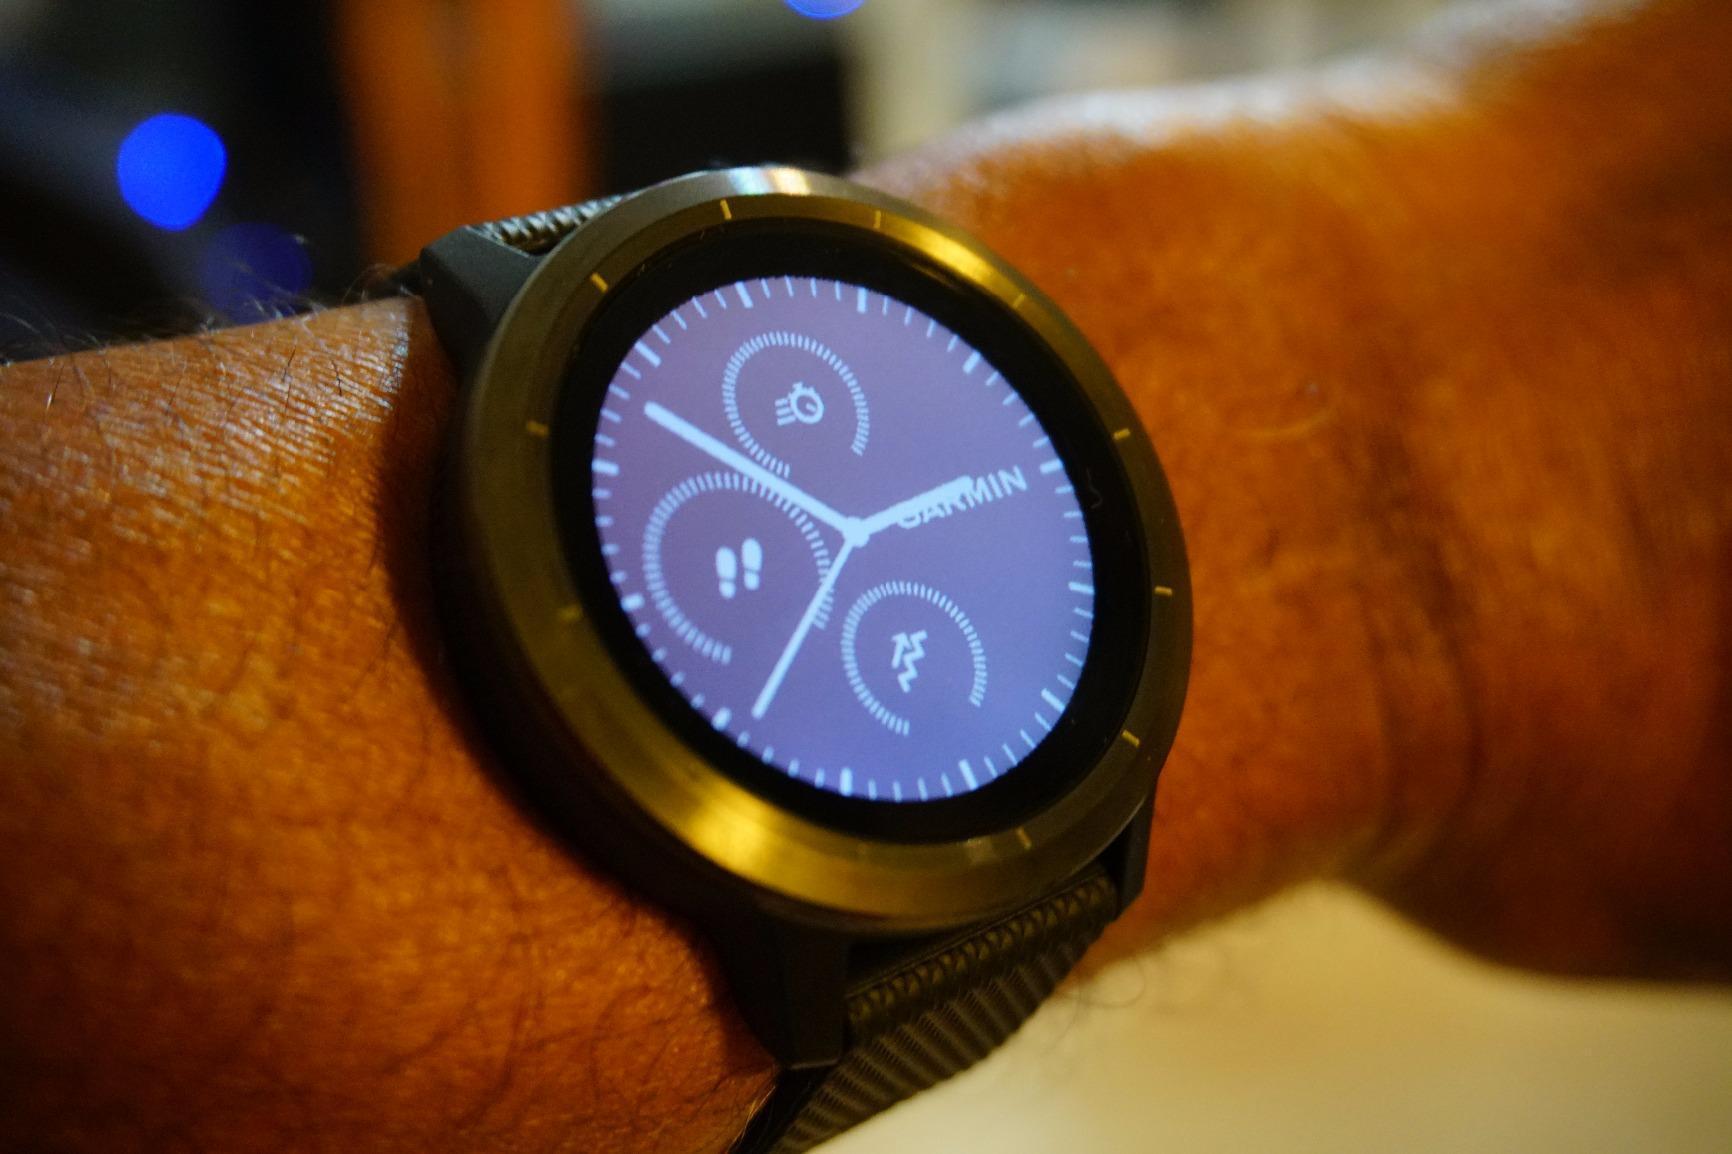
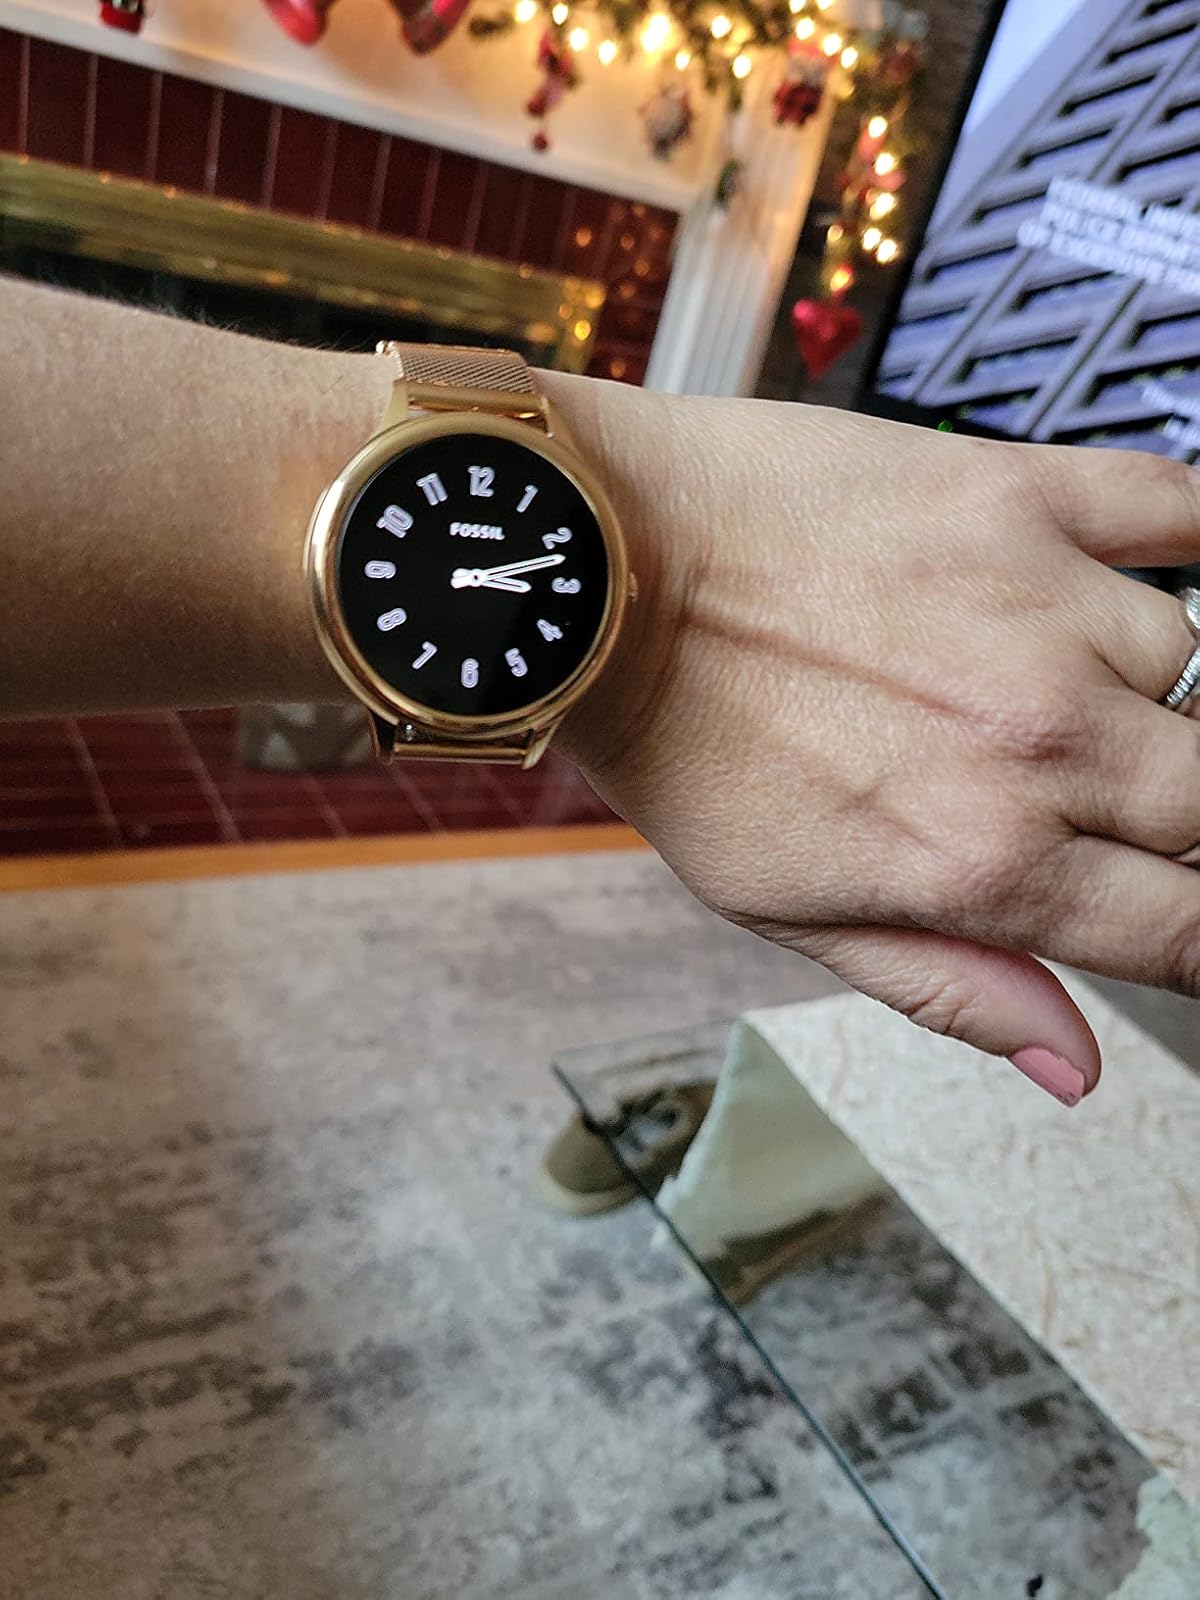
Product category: smartwatch
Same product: no